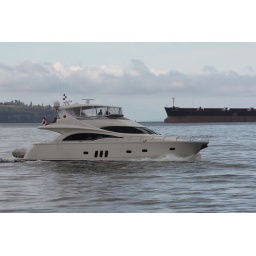
CPS Vancouver Squadron Student Cruise. Lumpy water with big pot holes resulted in a few green faces.